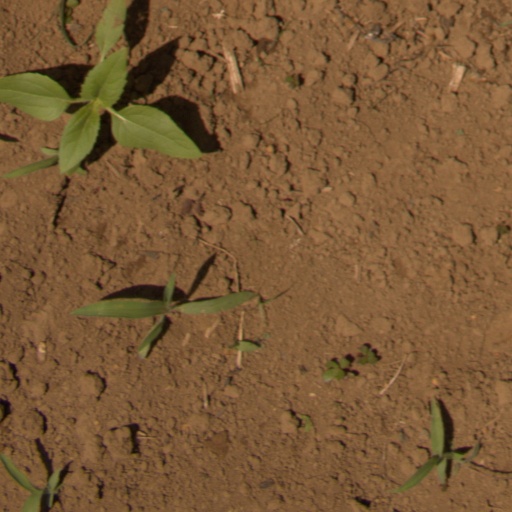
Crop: Jerusalem artichoke